Autocar Company

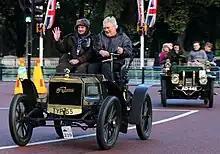
Autocar 12HP Tourer 1903

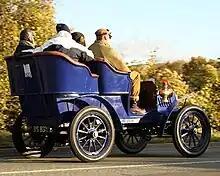
Autocar 12HP Tonneau 1904

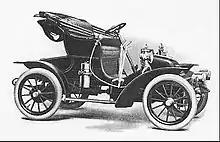
1908 Autocar XV

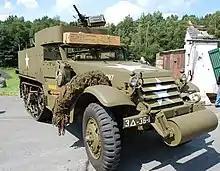
Autocar built a wide variety of transportation and combat vehicles during World War II, including the M2 half-track, M3 half-track (pictured), and M5 half-track

Clarke experimented with a series of vehicles from 1897, with a tricycle, later called "Autocar No. 1", now in the collection of the Smithsonian. In 1899 the company, now renamed Autocar, built the first motor truck ever produced for sale in North America. The first production Autocar automobile was a 1900 single cylinder chain drive runabout. About 27 were made. In 1901 Autocar built the first car in North America to use shaft drive. This vehicle is also now in the Smithsonian collection.